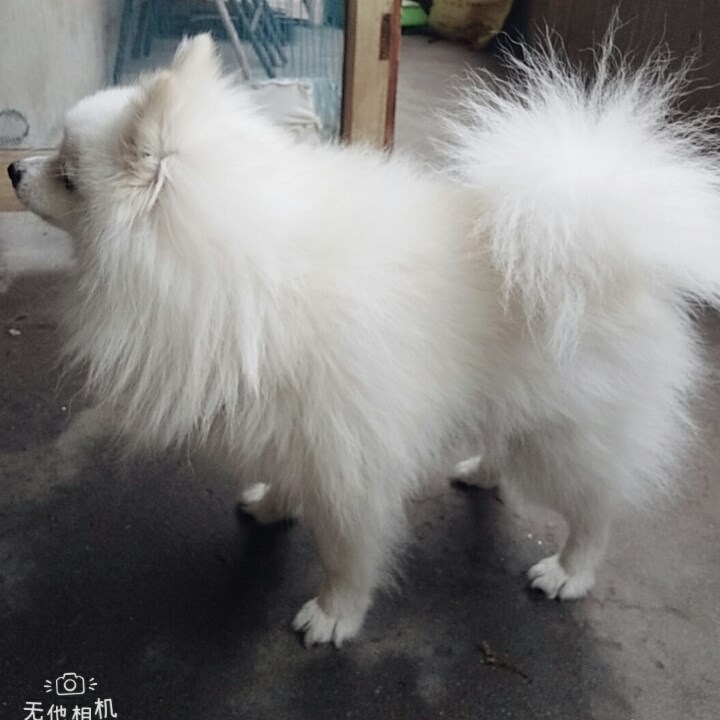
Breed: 1936-n000005-Pomeranian